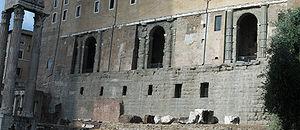
Le Tabularium est le nom donné par les archéologues à un ensemble d'édifices d'époque romaine situé à l'extrémité nord-ouest du Forum Romain, sur les pentes de l'Arx, un des deux sommets de la colline du Capitole, comprenant un bâtiment d'époque républicaine qui devait servir de tabularium à proprement parler comme annexe du temple de Saturne et bureau officiel des archives de la Rome antique, d'une structure de soutènement à arcades et d'une terrasse occupée par trois temples, tournés vers le Forum Romain. Sous l'Empire, l'annexe du temple de Saturne est démolie et remplacée par le portique des Dieux Conseillers. Le complexe tire son nom du terme tabulae, les tablettes de cire en usage à cette époque et entreposées dans les bureaux des archives.